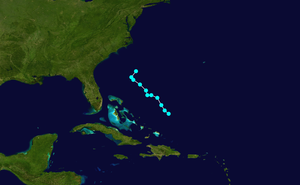
La tempête tropicale Danny est le cinquième système tropical de la saison 2009 dans le bassin Atlantique, et le quatrième ayant reçu un nom. Il s'est formé le 26 août au large des Bahamas à partir d'une onde tropicale venue de la côte africaine, sans passer par le stade de dépression tropicale, mais n'a pas rencontré des conditions favorables à son développement en ouragan. Le 29 août, Danny a été absorbé par une dépression des latitudes moyennes passant le long de la côte des états du nord-est des États-Unis et sur les provinces de l'Atlantique du Canada. Les restes de Danny ont laissé de fortes quantités de pluie dans ces régions, causant des inondations locales. Un jeune garçon s'est noyé en Caroline du Nord, loin de la tempête, emporté par les vagues en faisant du bodyboard.
La saison cyclonique 2009 dans l'océan Atlantique nord est une série modérée de cyclones tropicaux formés depuis l'océan Atlantique. Bien que la dépression tropicale Un se soit formée le 28 mai 2009, la saison débute officiellement le 1ᵉʳ juin 2009 et se termine le 30 novembre. Le dernier cyclone de la saison, Ouragan Ida se dissipe le 10 novembre. La saison 2009 recense un total de deux dépressions tropicales, sept tempêtes tropicales, un ouragan de catégorie 2 et deux ouragans majeurs. L'inactivité saisonnière est due au développement d'un événement El Niño modéré dans le Pacifique. Celui-ci amène des conditions défavorables à la formation de cyclones tropicaux au-dessus de l'Atlantique nord. Cette saison égalise provisoirement, en attendant la fin définitive et la ré-analyse de la saison, le record du plus faible nombre d'ouragans. Malgré tout, quatre cyclones ont affecté les terres, ce qui n'est pas négligeable au vu de la faible activité : l’ouragan Bill qui a atteint la catégorie 4 de l’échelle de Saffir-Simpson, Fred la catégorie 3, Ida la catégorie 2 et la tempête tropicale Danny.